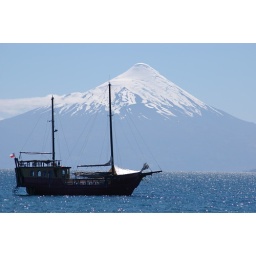
Sail boat in the lake at Puerto Varas